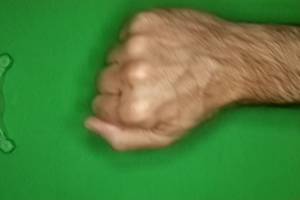
Label: rock